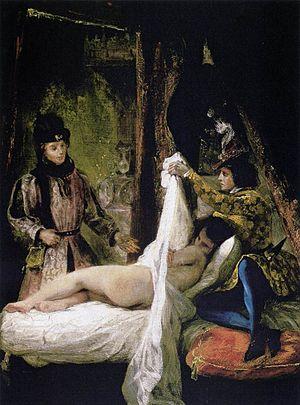
Une maîtresse, ou maitresse, est une amante ayant une relation relativement longue sans être mariée à son partenaire, on utilise le terme en particulier dans le cas où ledit partenaire est marié. En général, la relation est stable et au moins semi-permanente mais le couple ne vit pas ouvertement ensemble ; et la relation est généralement, mais pas toujours, secrète. Ce genre de relation implique souvent que la maîtresse vive aux frais de son amant, et il s'agit parfois d'une charge considérable.